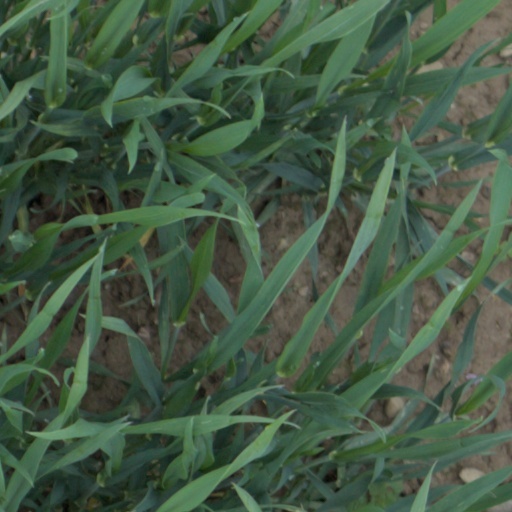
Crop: wheat